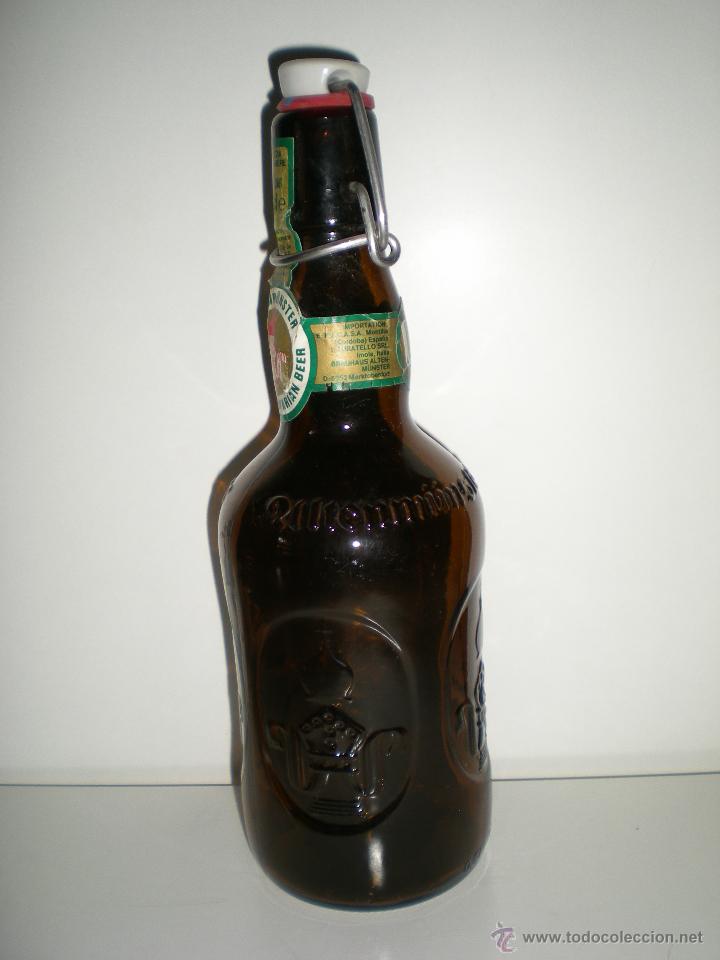
Waste category: glass